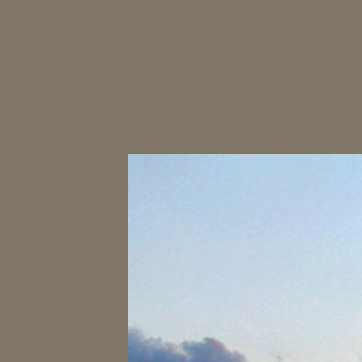
Material: sky